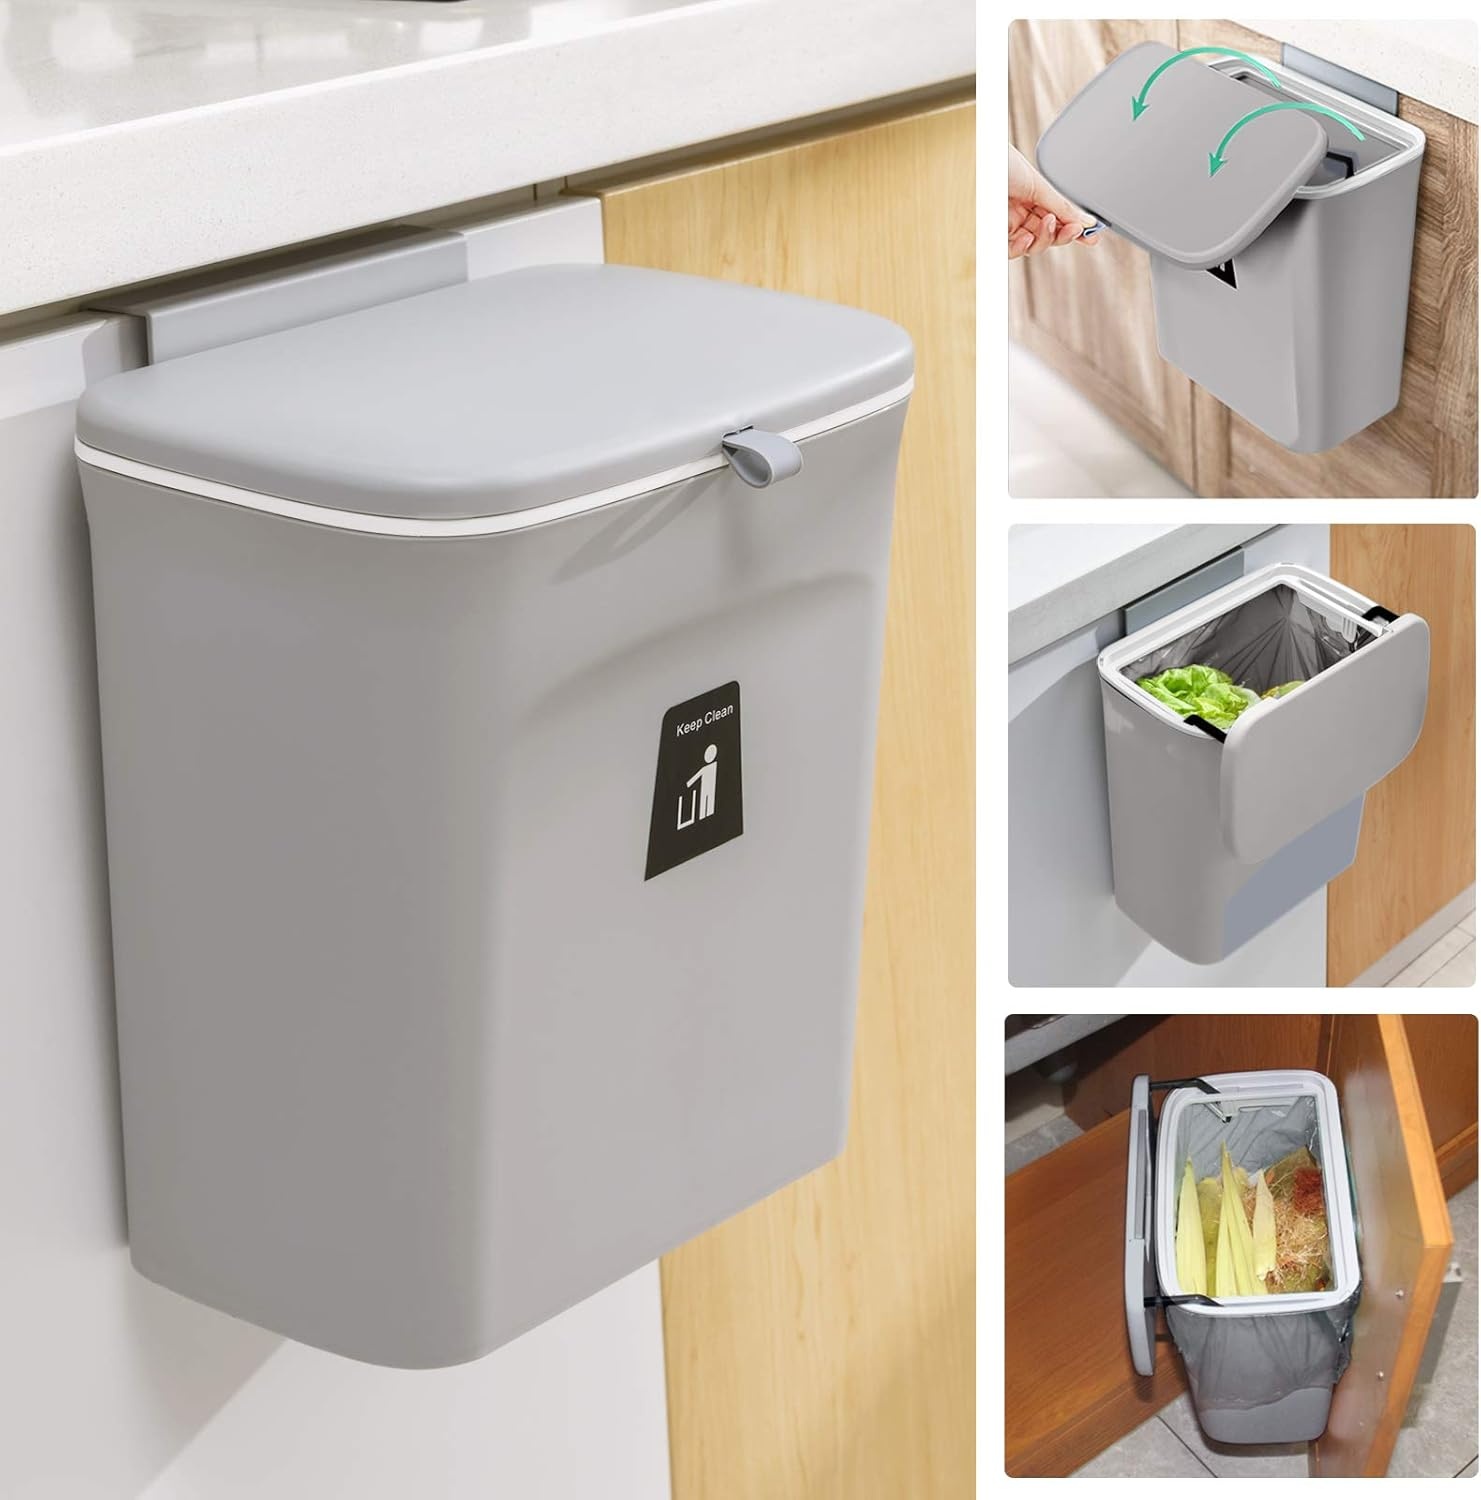
Tiyafuro 2.4 Gallon Kitchen Compost Bin for Counter Top or Under Sink, Hanging Small Trash Can with Lid for Cupboard/Bathroom/Bedroom/Office/Camping, Mountable Indoor Compost Bucket, Gray
Overview Brand : Tiyafuro Capacity : 9 Liters Color : Gray Opening Mechanism : Manual-Lift Material : Polypropylene Recommended Uses For Product : Kitchen Compost Bin Shape : Rectangular Finish Type : Smooth Item Weight : 1.73 Pounds Product Dimensions : 10.2"L x 6.3"W x 11.6"H About this item Lid Can Effective Prevent Odor From Escaping:" Indoor hanging compost bin with lid designed specifically as a hidden non smelling, super easy access for load and unload; The compost bucket is the odorless storage for kitchen waste in your home, no charcoal filter costs Wall Mount Trash Can:" Trash bin is easy to install hanging, mount accessory ( 1 hook, 2 adhesive hooks and 20 pcs trash bag ) included, fit for most cabinet doors, pantry doors, cupboard, the thickness of the door should be less than 0.95 inch(2.5 cm); Our trash can is not only fit for kitchen countertop, but also fit under sink Premium Material and Enough Capacity:" Compost Trash Can is made from ABS plastic, sturdy and durable; Dimension: 10.2 * 6.3 * 11.6 inch, capacity: 2.4 gallon; The Kitchen Pail is easy to clean with soap and water, no crevices for dirt, grime, or liquids to get trapped in Wide Application:" Our Compost Bin can work with reusable grocery bags, suitable for kitchen, bathroom, RV, laundry, space saving hanging trash can can sit conveniently wherever you need it Great Choice:" We focus on product's quality and provide favorable client experiences, the hanging trash can be certain to bring our customers more convenience in the kitchen and be popular in our daily life, if you have any questions, please feel free to contact us and we'll help to solve it within 24 hours
Brand: Tiyafuro
Category: Home & Garden > Household Supplies > Waste Containment